Clonewheel organ

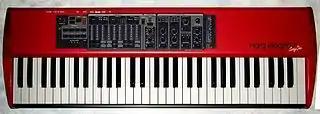
The NordElectro2 reproduces the sound of the Hammond organ and several other electromechanical instruments. Unlike most "clonewheel" instruments, the Nord does not have sliding drawbars. Instead, the player presses buttons which light up a row of LEDs to indicate the drawbar setting.

By the 1990s and 2000s digital signal processing and sampling technologies allowed for better imitation of the original Hammond sound, and a variety of electronic organs, emulator devices, and synthesizers provided an accurate reproduction of the Hammond tone, such as the Kurzweil K2600 and Clavia Nord Electro keyboard. Hammond Suzuki USA currently markets numerous home, church, and professional models that digitally reproduce the sound of vintage Hammond tonewheel organs. Some sophisticated emulation devices have algorithms that recreate many of the nuances of vintage Hammonds, such as the "crosstalk" or "leakage" between tonewheels, the sound of dirty key contacts, key click, a growling tube amplifier, and digital simulations of the rotating Leslie speaker cabinet.